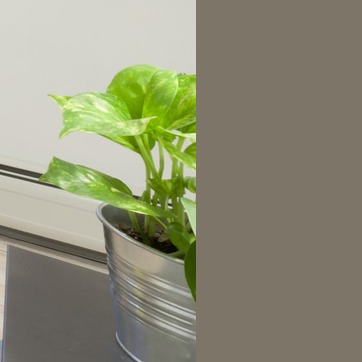
Material: foliage